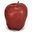
Label: apple